Pointe-au-Père National Wildlife Area

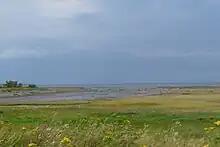
Mouth of the Sainte-Anne River

The NWA covers an area of 23.7 ha, including 1.46 ha in the marine environment. It is located five kilometers east of downtown Rimouski, and its territory lies entirely within the city of Rimouski, in the Pointe-au-Père sector.